Francine Charderon

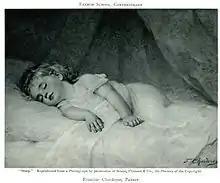
"Sleep"

Charderon was born in Lyon and trained first under Rey and Loubet, then took lessons with Ernest Hébert and Carolus-Duran in Paris. She opened a studio in Lyons. Her work "Sleep" was included in the book "Women Painters of the World".